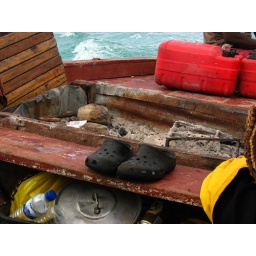
Fire box in the (wooden) boat